Pocket park

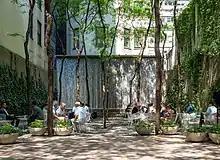
Paley Park in Midtown Manhattan, New York City, opened in 1967 as one of the earliest pocket parks and privately owned public spaces in the United States.

The first pocket parks appeared in Europe in the aftermath of World War II. As cities began to recover from the large-scale physical damage incurred by warfare, such as from bombings, limitations in capital, labor, and building materials necessitated cheap, easy, and minimalistic solutions to restore urban landscapes. These constraints promoted the conversion of heavily damaged sites into small public parks which echoed the neighborhood's original peacetime identities.